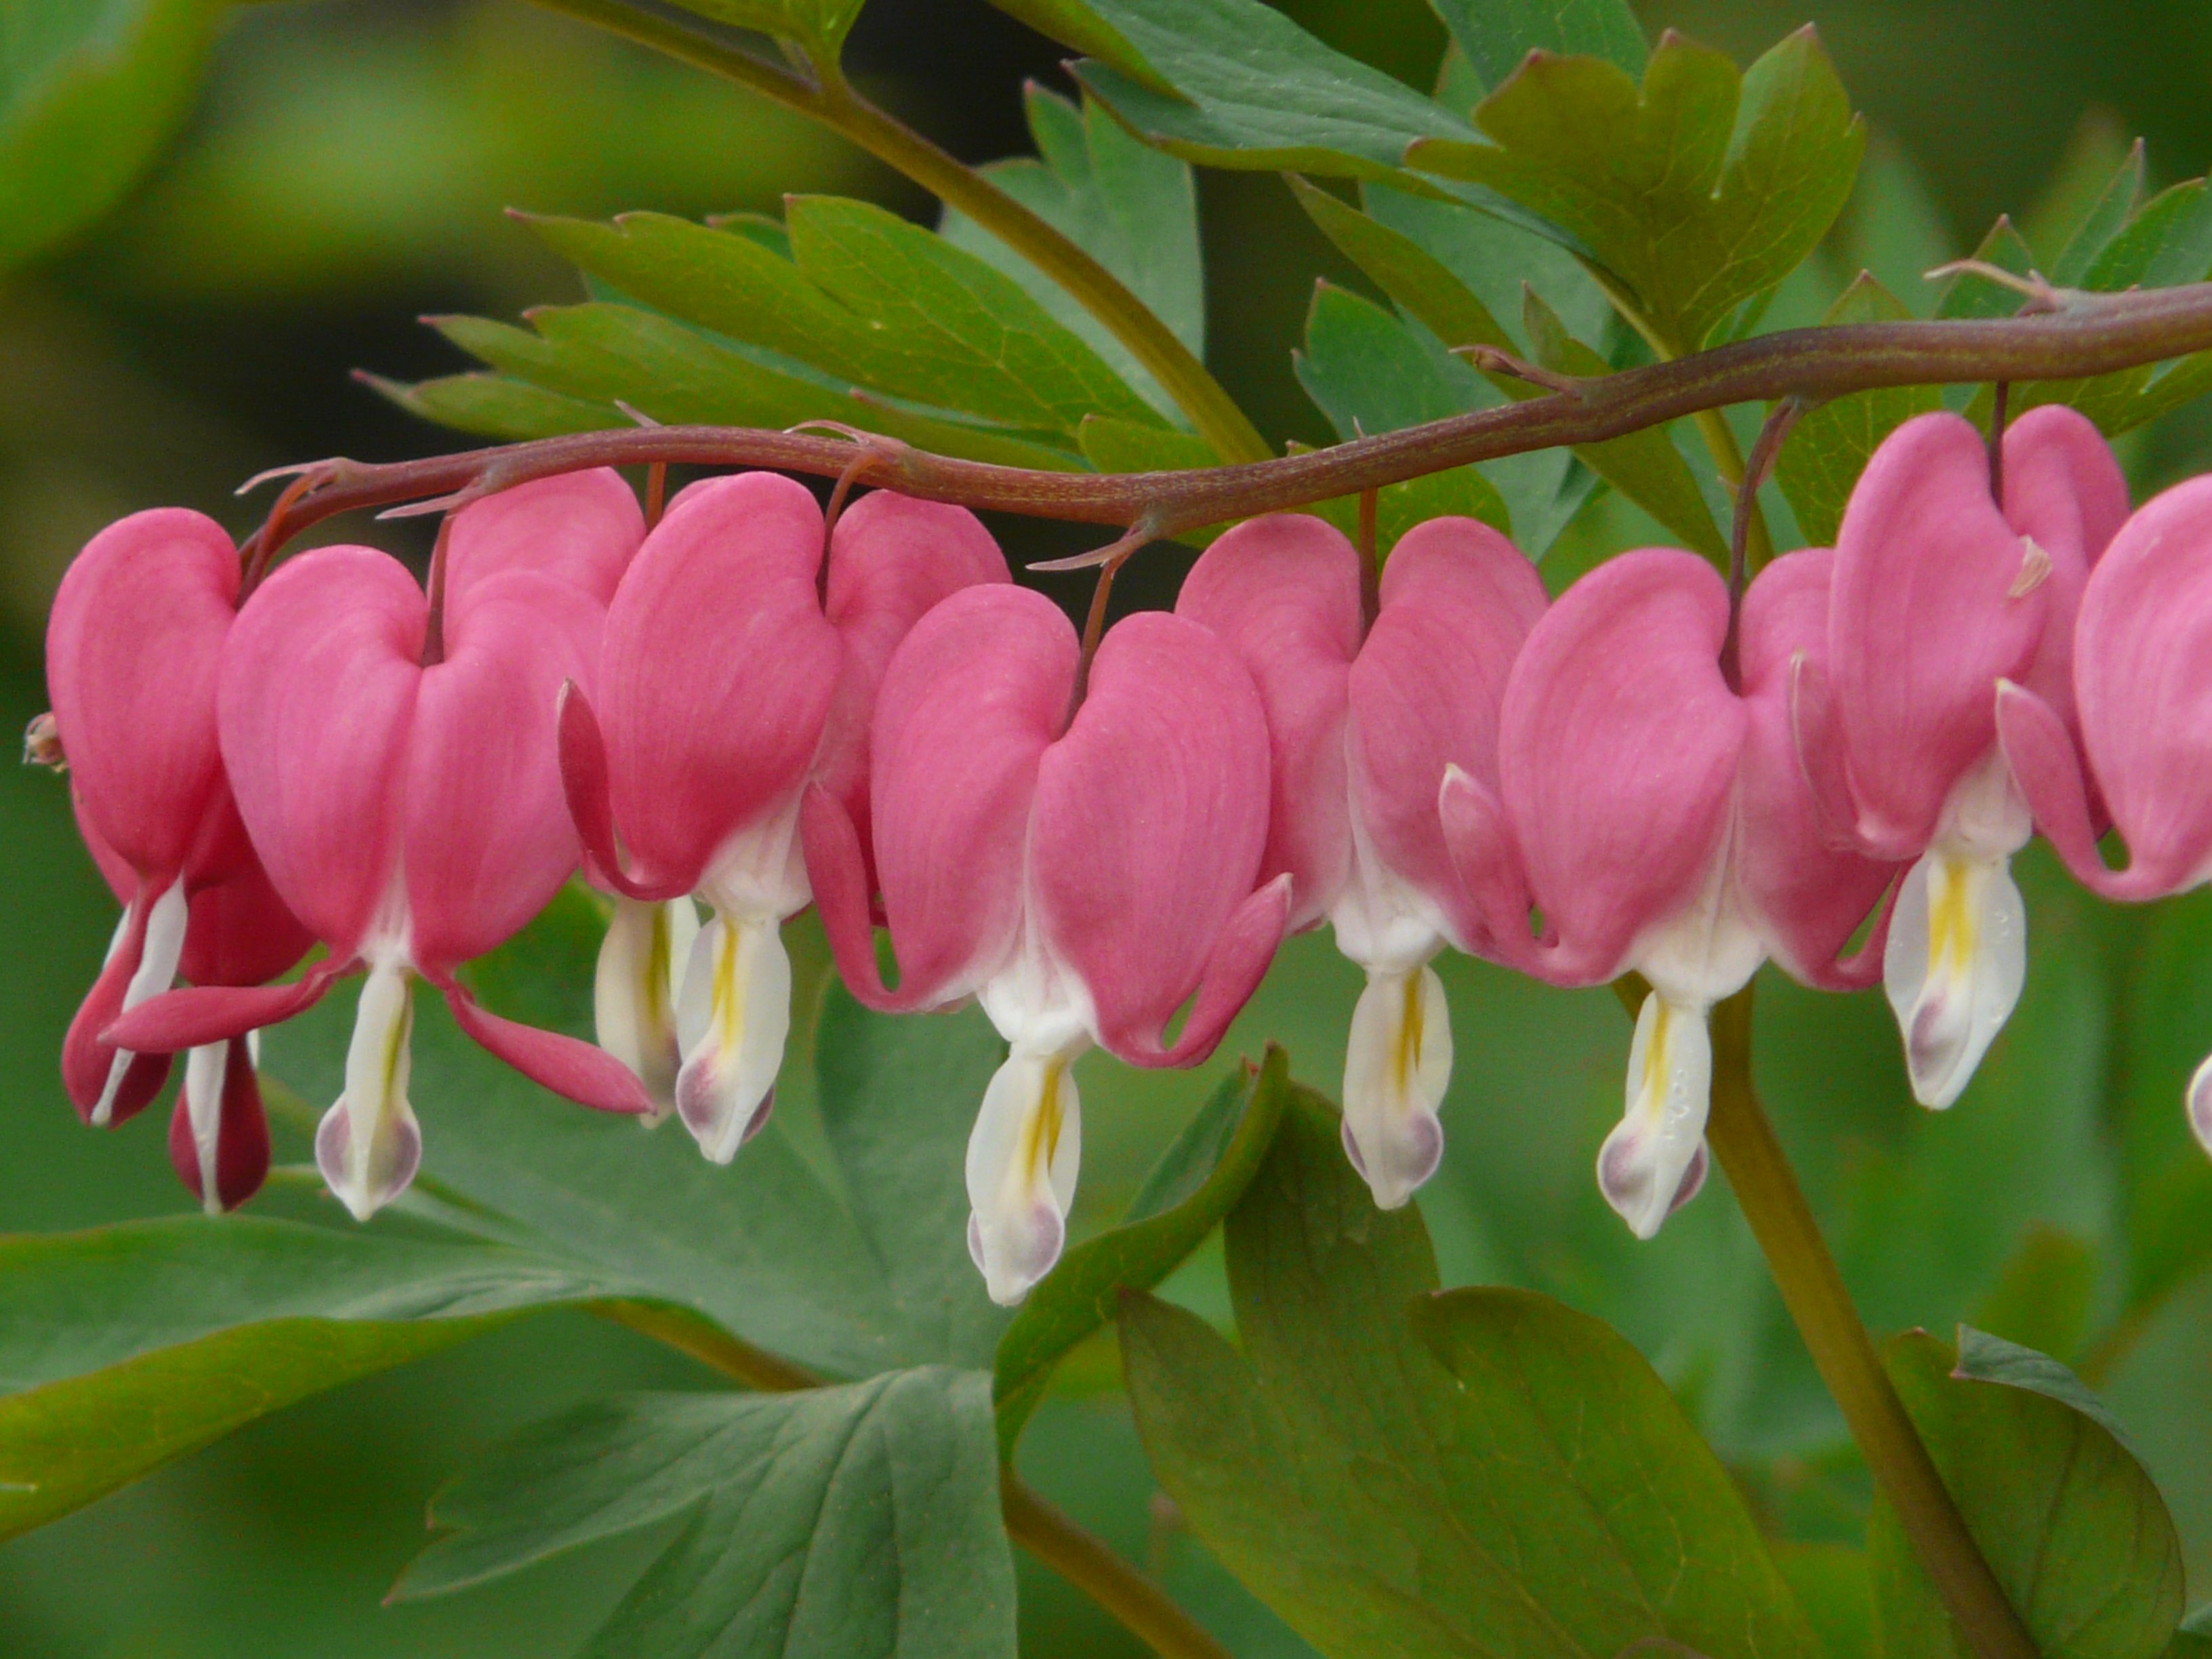
blossom, plant, leaf, flower, petal, bloom, botany, pink, flora, shrub, macro photography, ornamental plant, honeysuckle, flowering plant, bleeding heart, woody plant, land plant